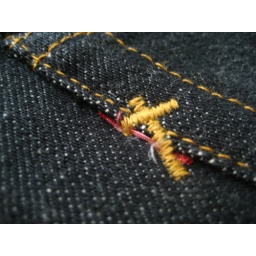
cross over cut red tab :(